Forced labour

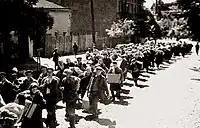
Ukrainian "Ostarbeiters" from Kyiv Oblast depart to Nazi Germany to serve as labor force, 1942

Blackbirding involves kidnapping or trickery to transport people to another country or far away from home, to work as a slave or indentured labourer. In some cases, workers were returned home after a period of time.